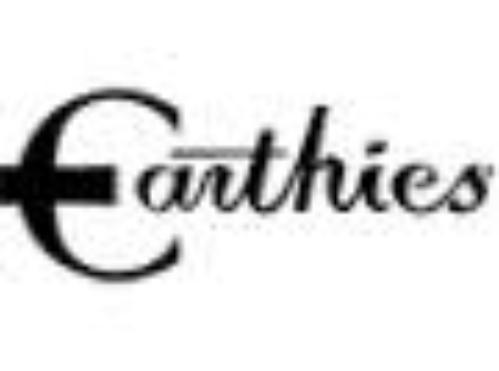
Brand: Earthies
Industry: Clothes